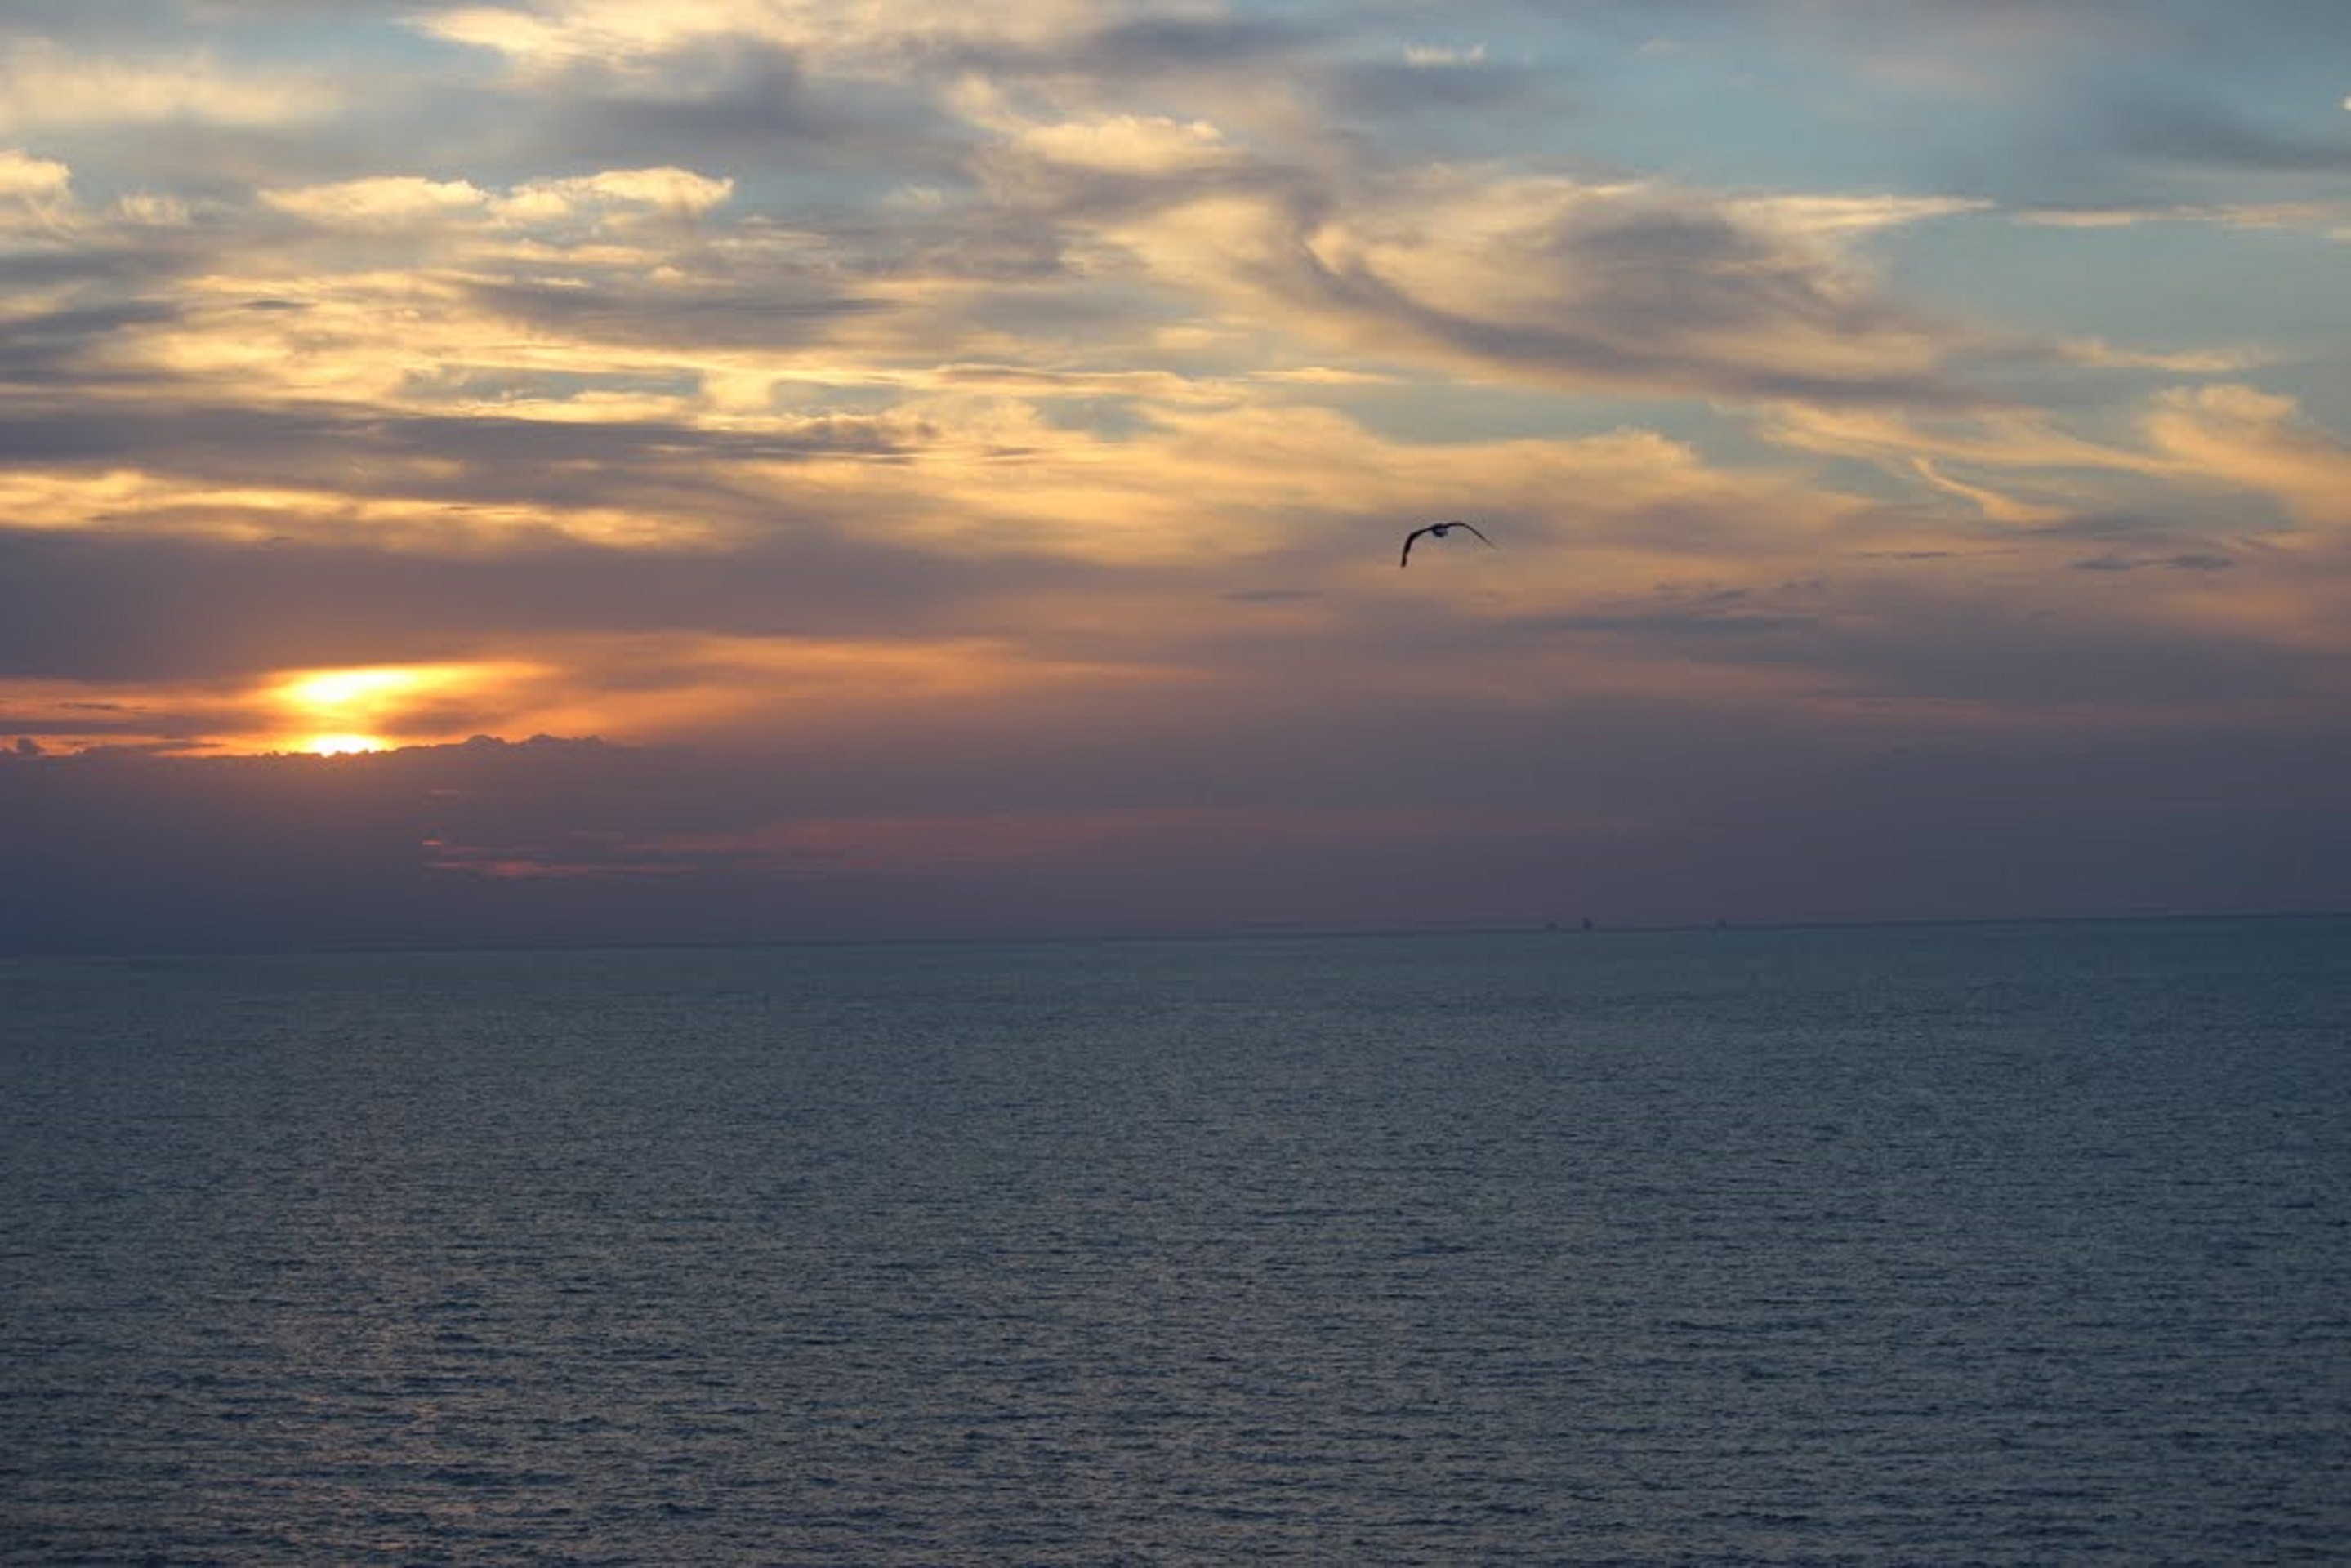
sea, coast, water, ocean, horizon, bird, cloud, sky, sun, sunrise, sunset, sunlight, morning, dawn, flying, dusk, evening, orange, vehicle, scenery, bay, colorful, birds, clouds, landscapes, beautiful, afterglow